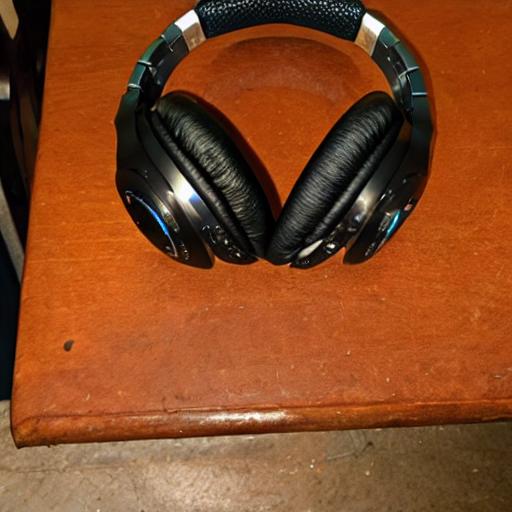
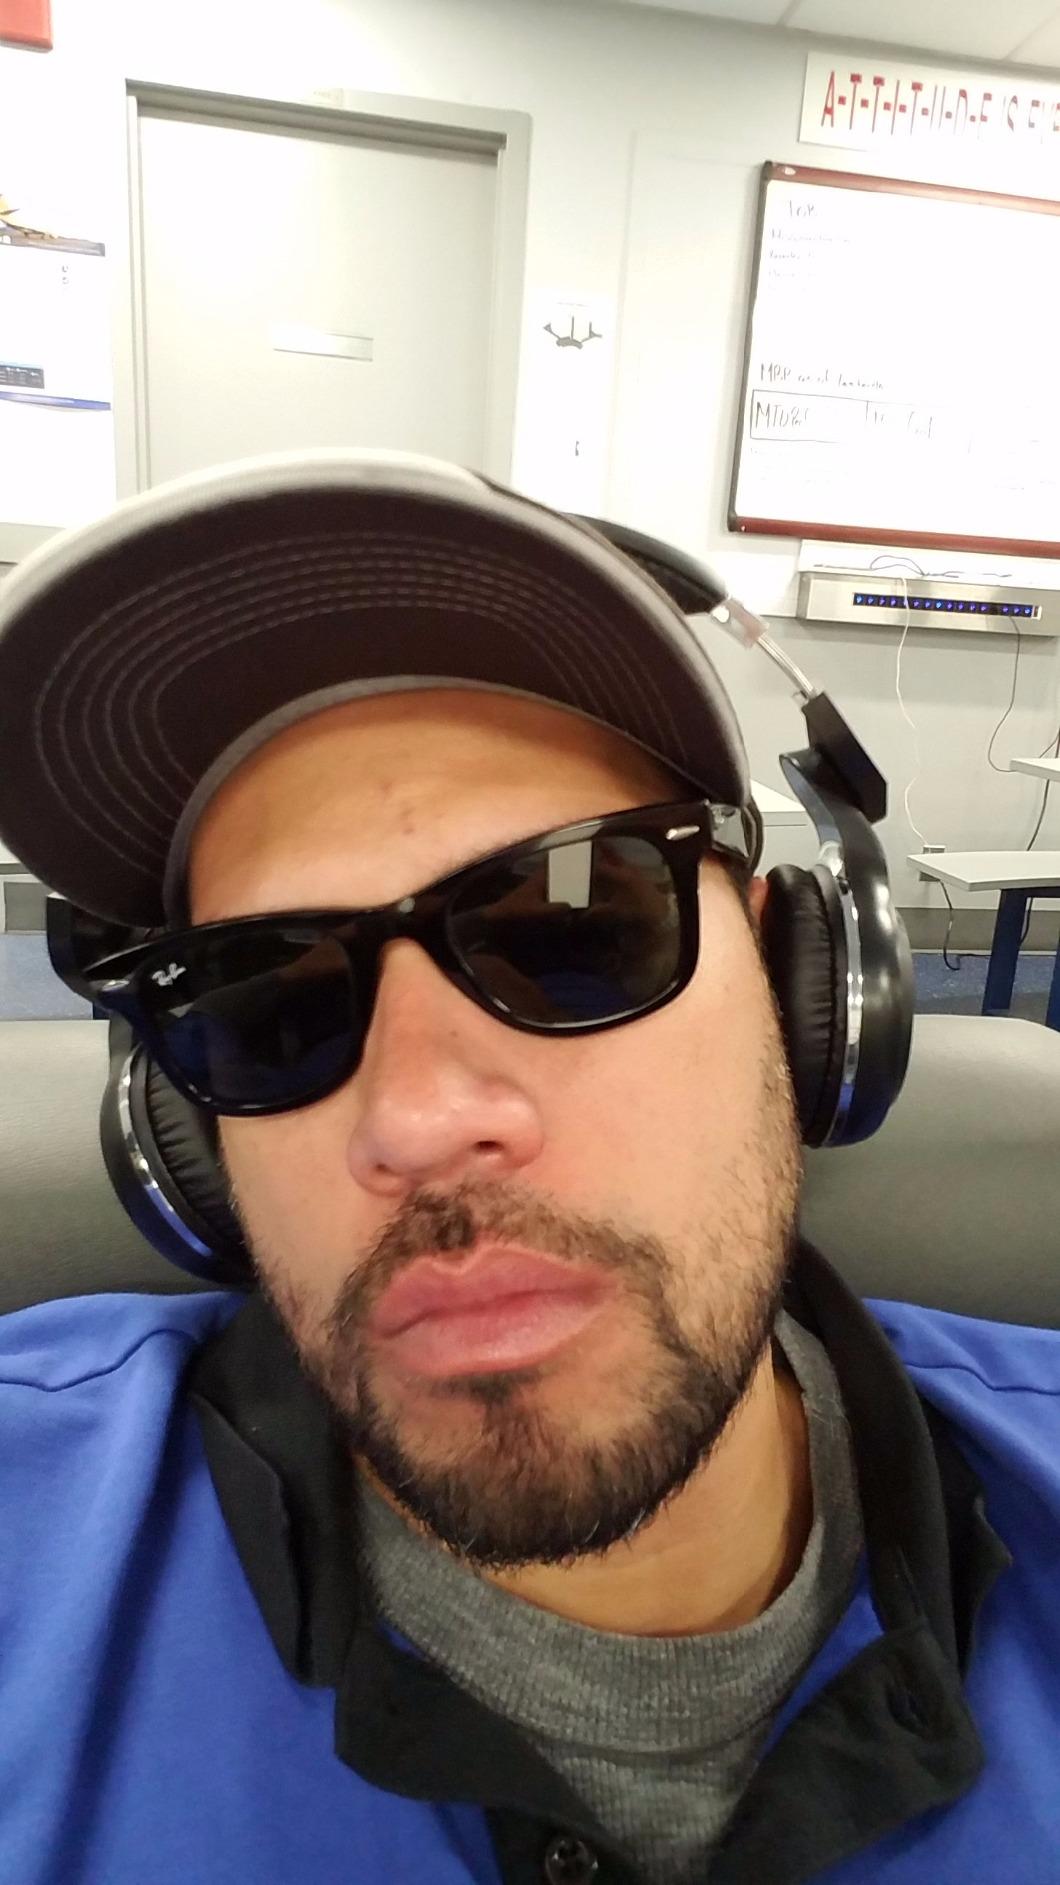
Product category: headphones
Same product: no